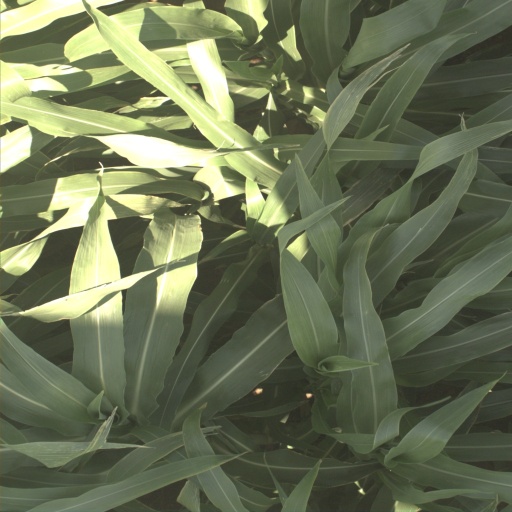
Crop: sorghum